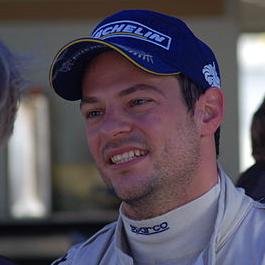
Age: 26